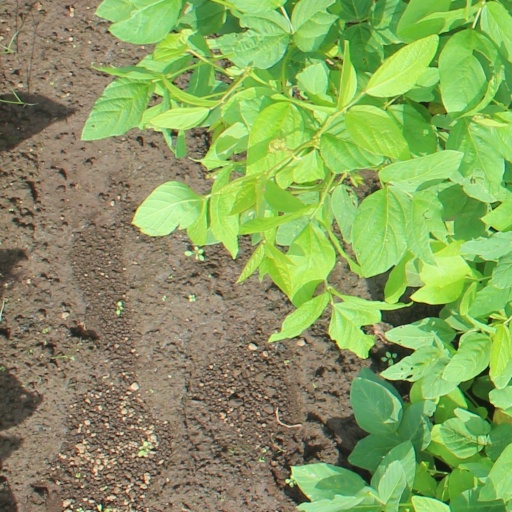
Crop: soybean